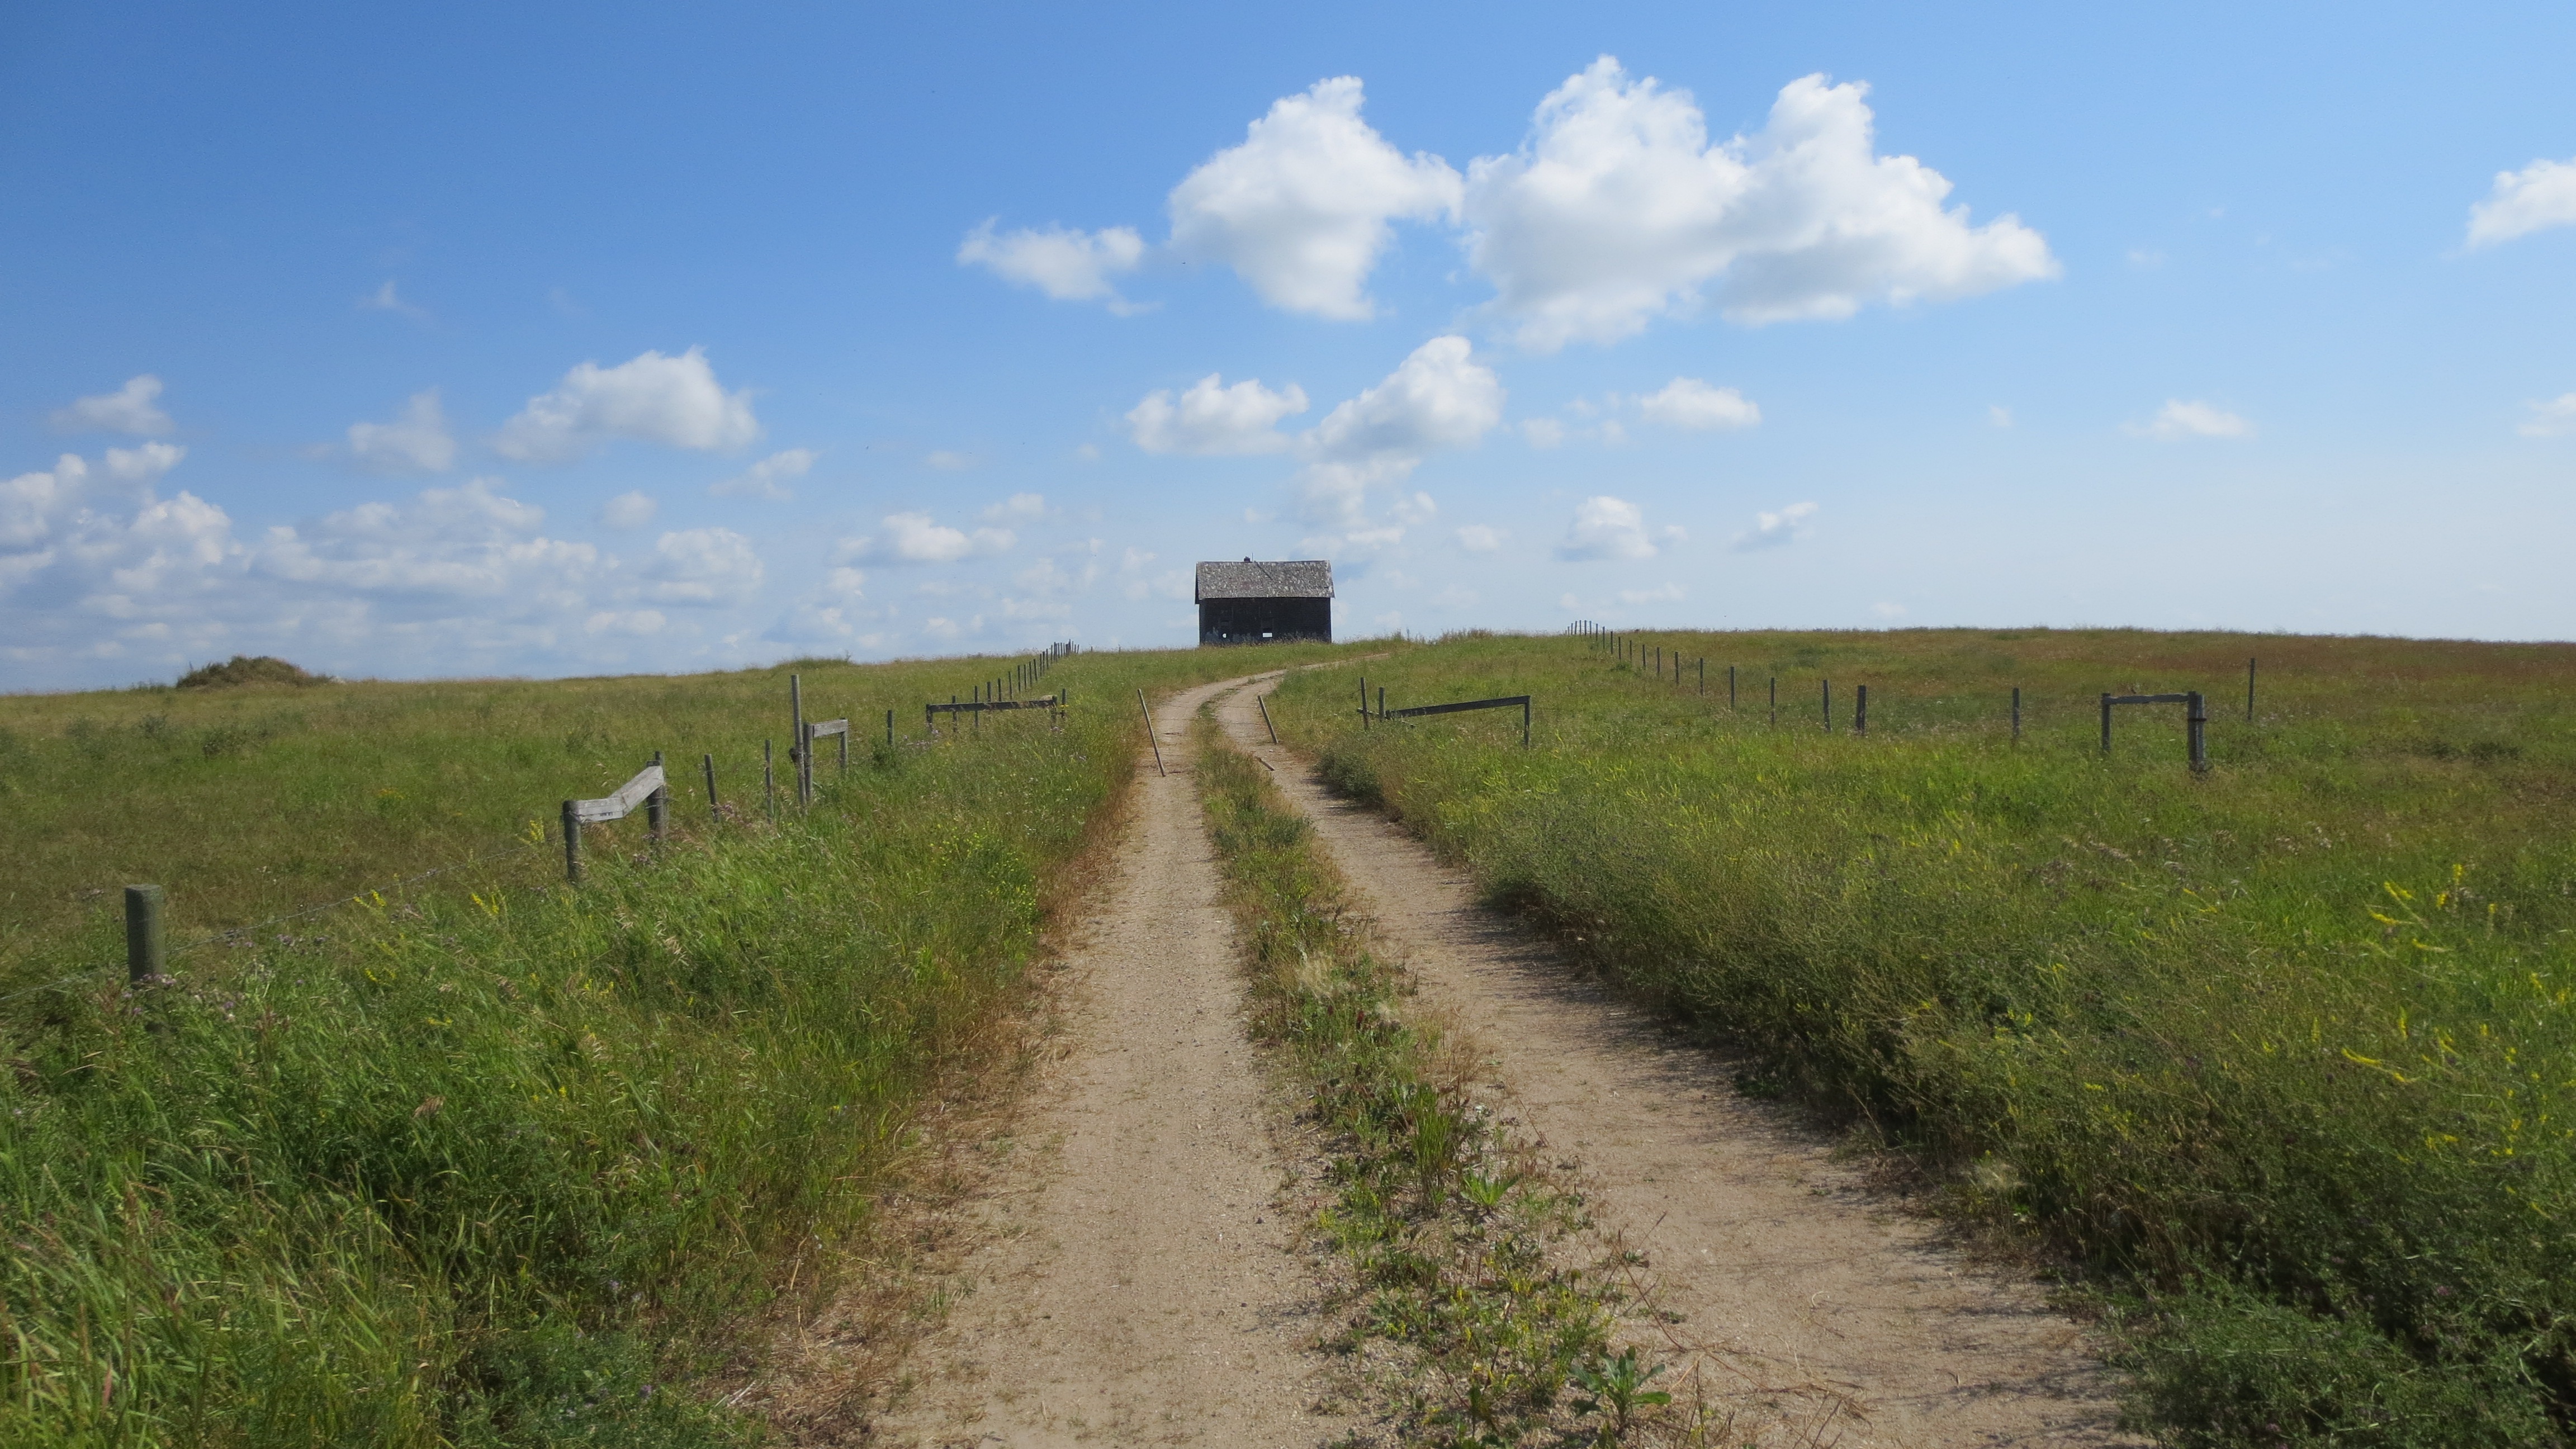
landscape, nature, grass, outdoor, road, trail, field, farm, vintage, meadow, prairie, countryside, house, hill, building, old, barn, country, shed, rustic, dirt road, shack, rural, farming, pasture, ranch, soil, abandoned, agriculture, waterway, plain, farmland, weathered, grassland, dilapidated, wooden, wetland, plateau, habitat, ecosystem, steppe, rural area, natural environment, grass family, land lot, ecoregion